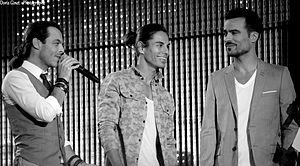
Julio José Iglesias Jr, né Julio José Iglesias Preysler le 25 février 1973 à Madrid, est un chanteur espagnol.
Latin Lovers est un album de reprises de chansons françaises, anglaises, espagnoles, italiennes et portugaises, comportant 13 titres, interprétés par 6 artistes, sorti le 23 juin 2014.